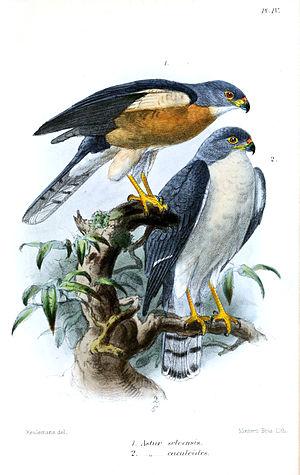
L'Épervier de Horsfield est une espèce d'oiseaux de la famille des Accipitridae.